Kraslice

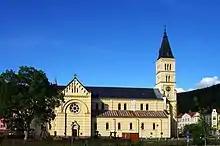
Church of Corpus Christi

The main landmark of the town centre is the Church of Corpus Christi. It was built in the neo-Romanesque style in 1893–1896 and replaced a dilapidated church from 1619. It is a three-aisled basilica with a prominent tower.